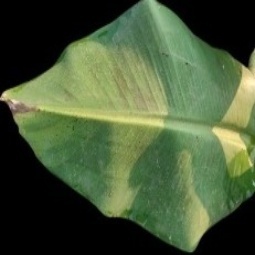
Label: Healthy